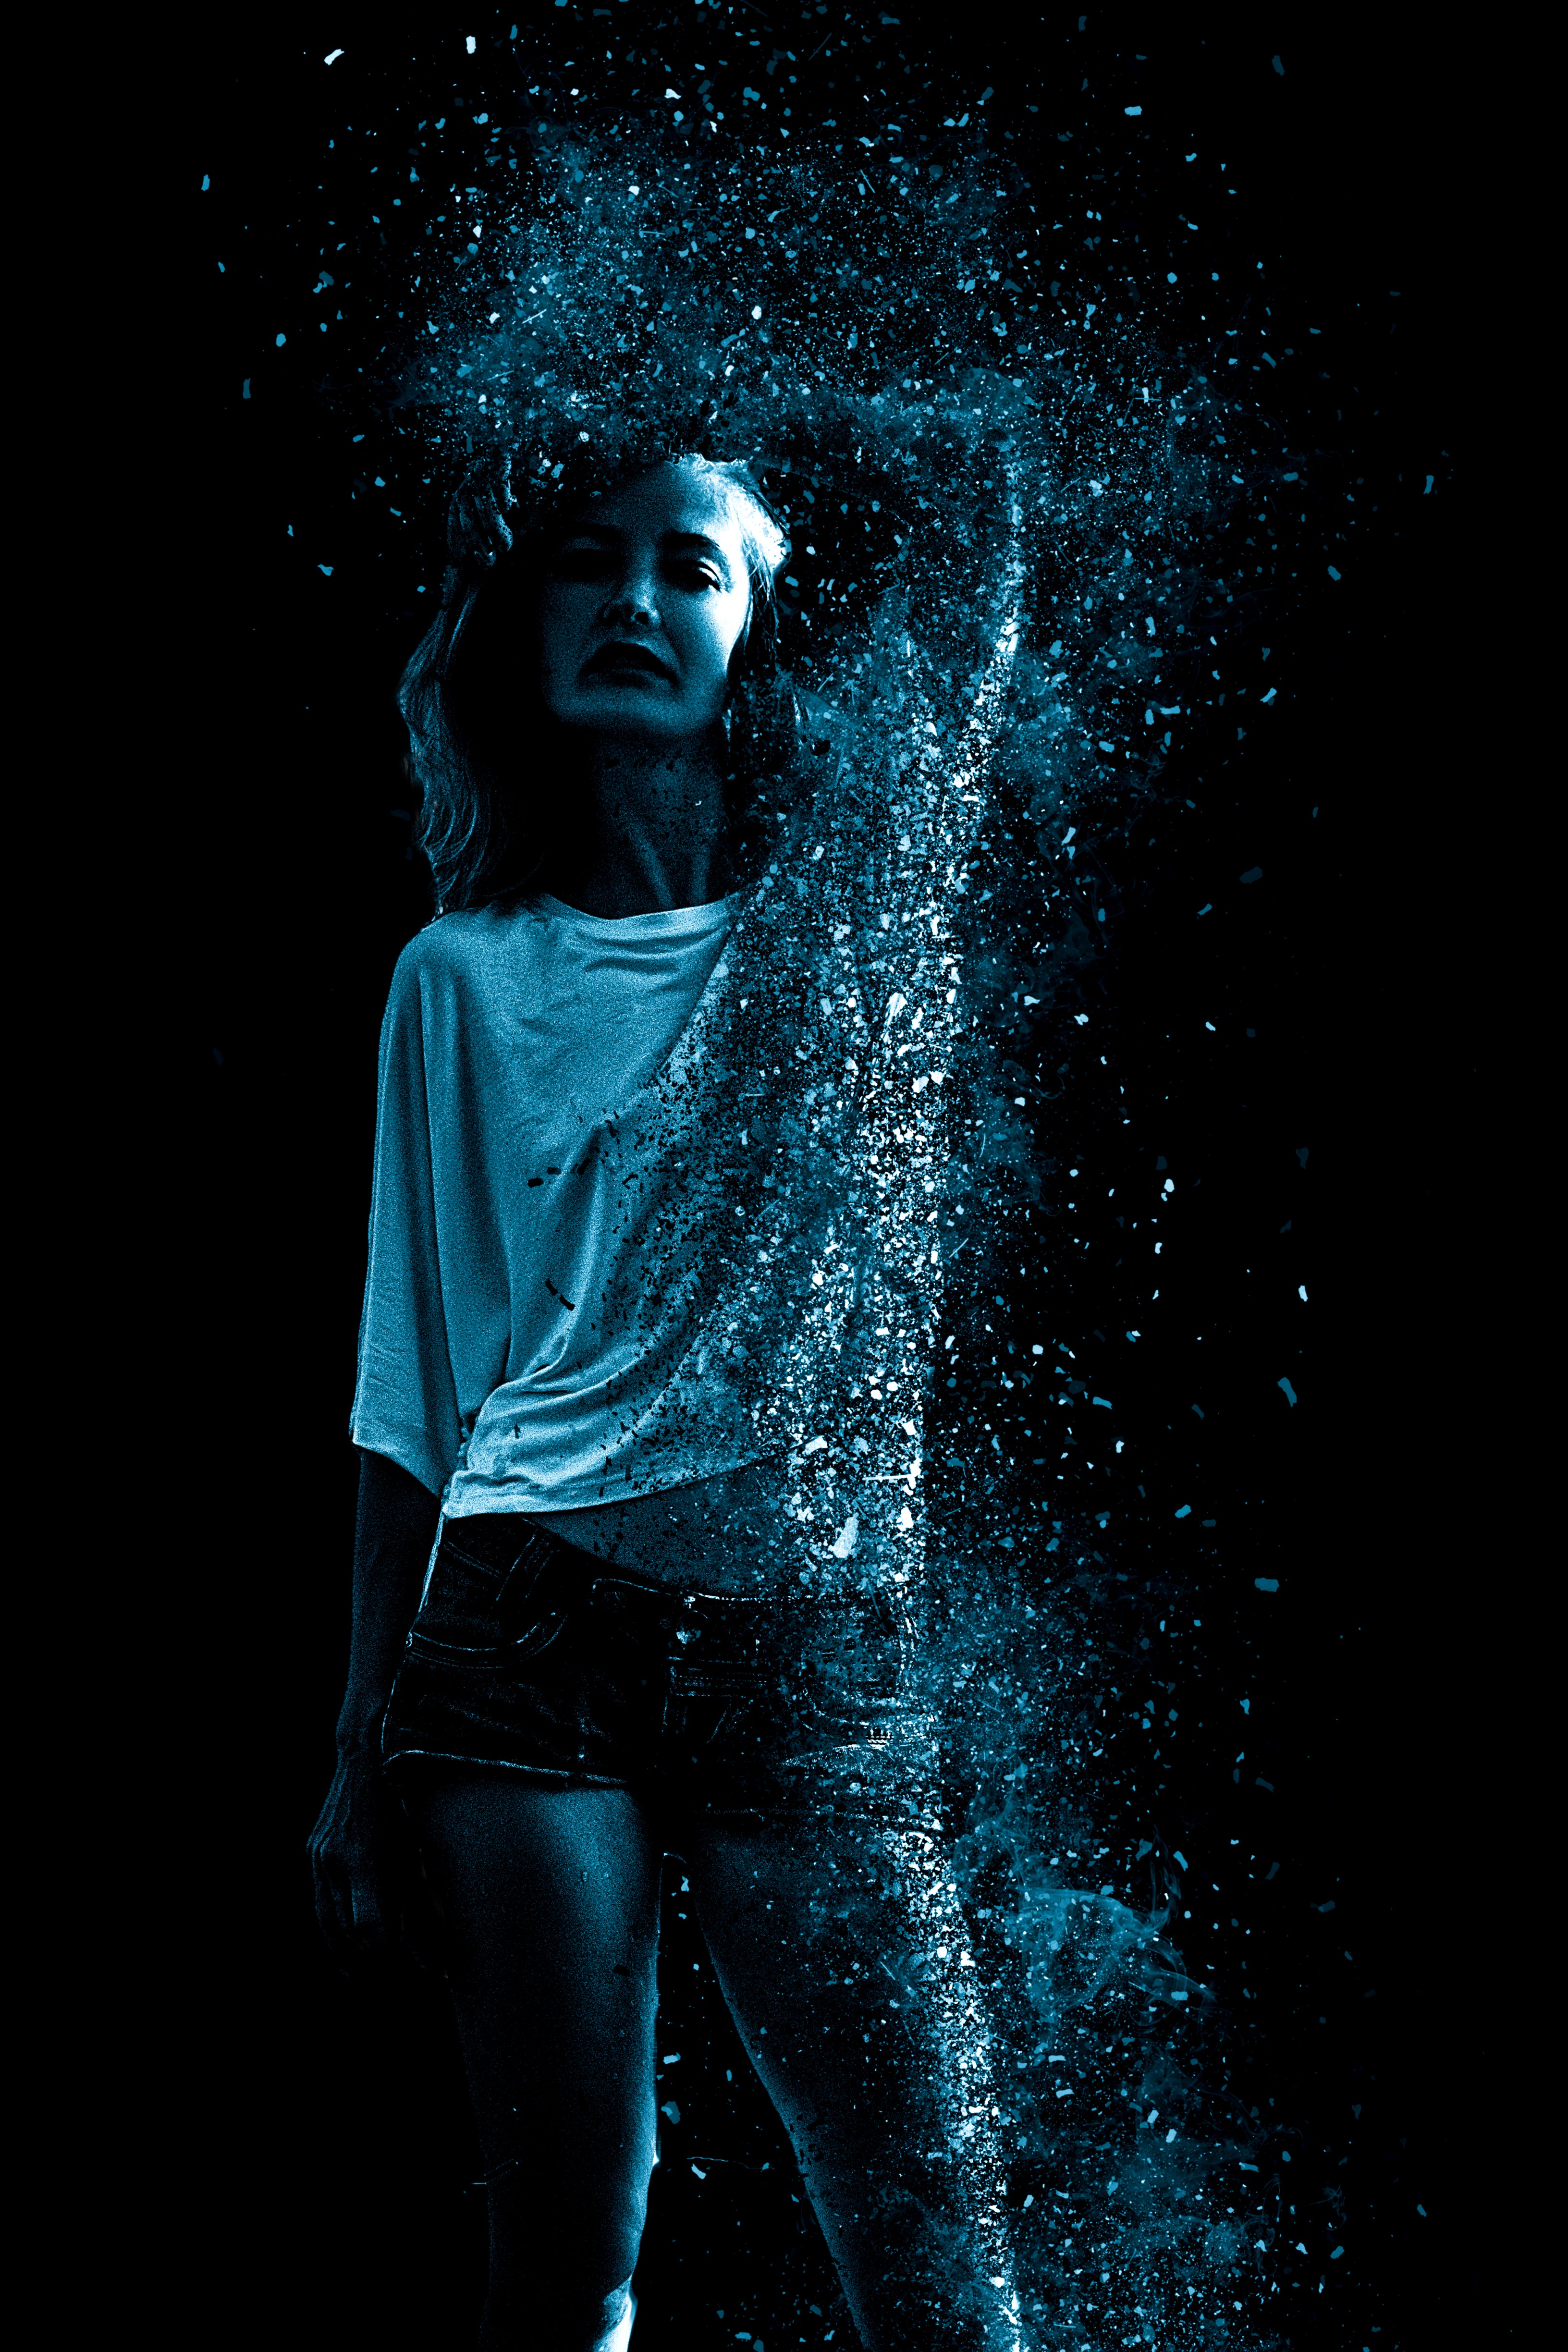
light, girl, woman, night, female, darkness, fashion, blue, black, modern, feminine, stage, beautiful, pretty, guitarist, body, young woman, computer wallpaper